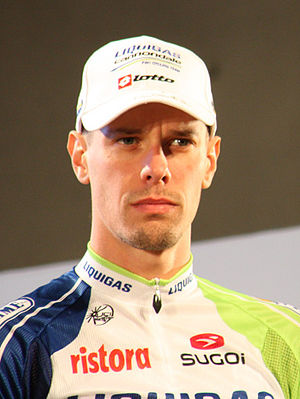
Daniel Oss
Daniel Oss er en italiensk professionel landevejscykelrytter, som cykler for World Tour-holdet Bora-Hansgrohe. Han blev professionel i 2009.